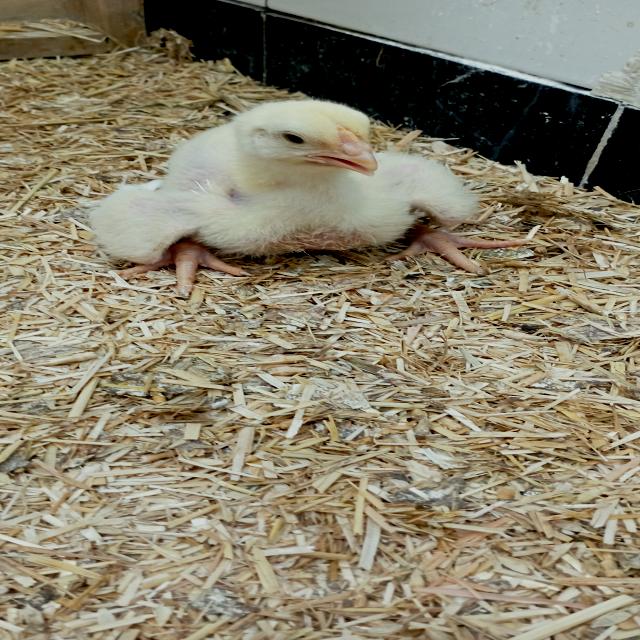
Weight: 405 g